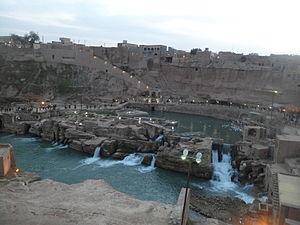
Chouchtar est une antique forteresse-ville du Khouzestan, province du sud-ouest Iranien. Elle se situe à 92 kilomètres de Ahvaz, le centre de la province. Son système hydraulique a été inscrit sur la liste du patrimoine mondial de l'UNESCO en 2009.